Pinus lambertiana

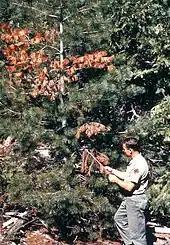
Sugar pine in Utah starting to succumb to white pine blister rust

The sugar pine has been severely affected by the white pine blister rust ("Cronartium ribicola"), a fungal pathogen accidentally introduced from Europe in 1909. A high proportion of sugar pines have been killed by the blister rust, particularly in the northern part of the species' range where blister rust has been present longer. The rust has also destroyed much of the Western white pine and whitebark pine throughout their ranges. The U.S. Forest Service has a program for developing rust-resistant varieties of sugar pine and western white pine. Seedlings of these trees have been introduced into the wild. The Sugar Pine Foundation in the Lake Tahoe Basin has been successful in finding resistant sugar pine seed trees. Blister rust is much less common in California, where sugar, Western white and whitebark pines still survive in great numbers.